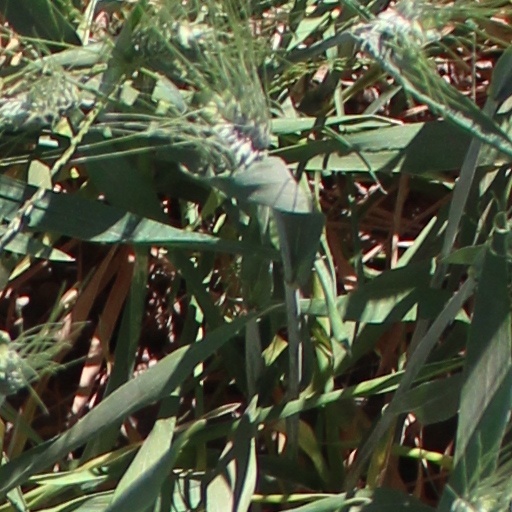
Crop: wheat